Asmundo family

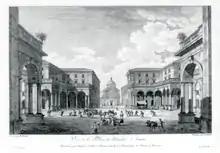
The present Piazza Mazzini, Catania drawn by the Abbé de Saint-Non (1727–1791). To the southeast is the Asmundo Palace of Gisira.

The Asmundo family possessed many titles and fiefdoms, including the castellan domains of Aci, Taormina, and Mazzara, and the fiefs of Jace, Baldirone, Pontalica, Callura, Missanèllo, Lamia, Targia, Xirumi, Troina, Capici, Militello, Alcara, Salomone, Ameda, Salandra, San Giuliano, Campopetro, Villasmundo, San Dimitri, Gisira, and Scalarancio. The wealth and privilege of the Asmundos allowed them to play important roles in the political and cultural history of Sicily.